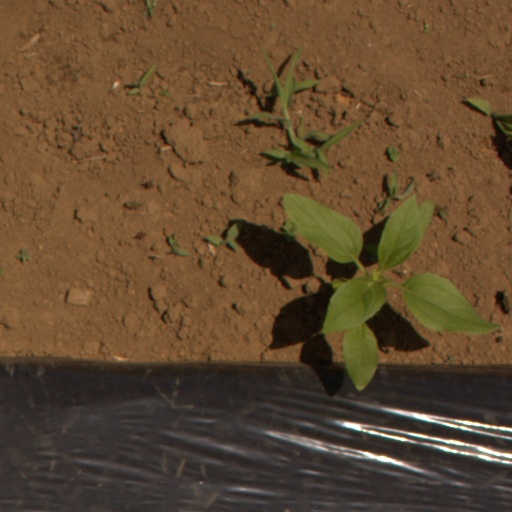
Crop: Jerusalem artichoke